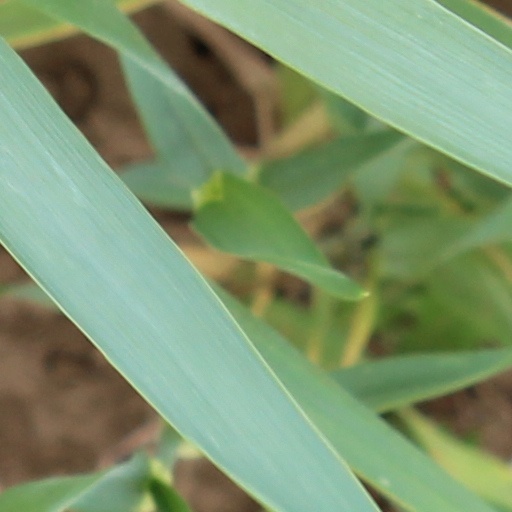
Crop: wheat